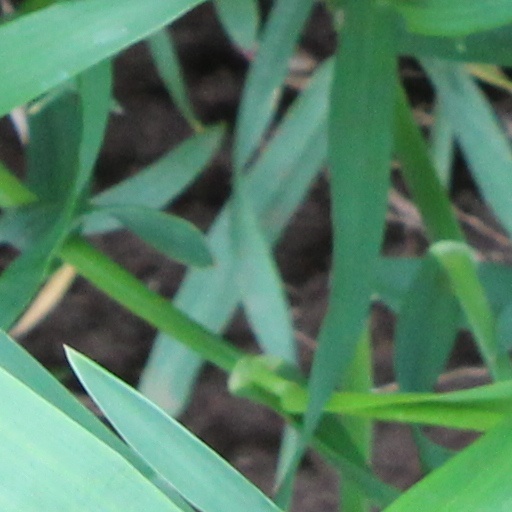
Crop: wheat